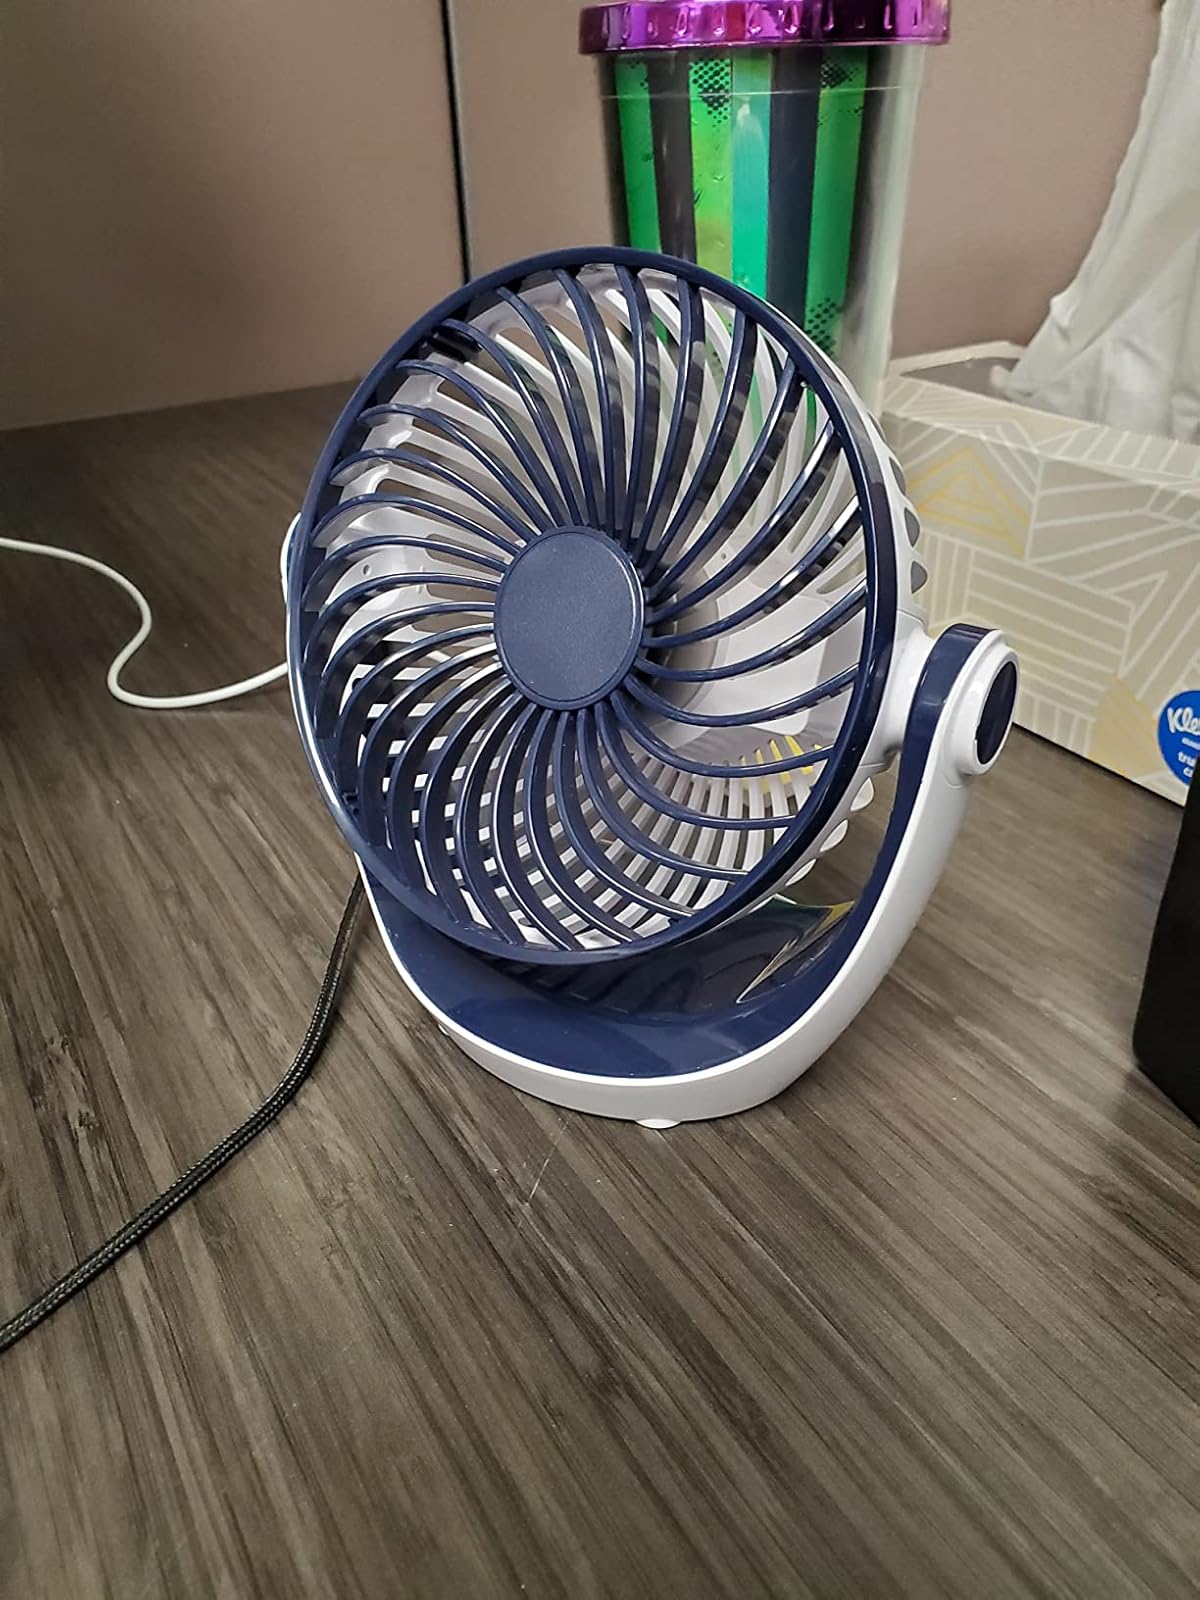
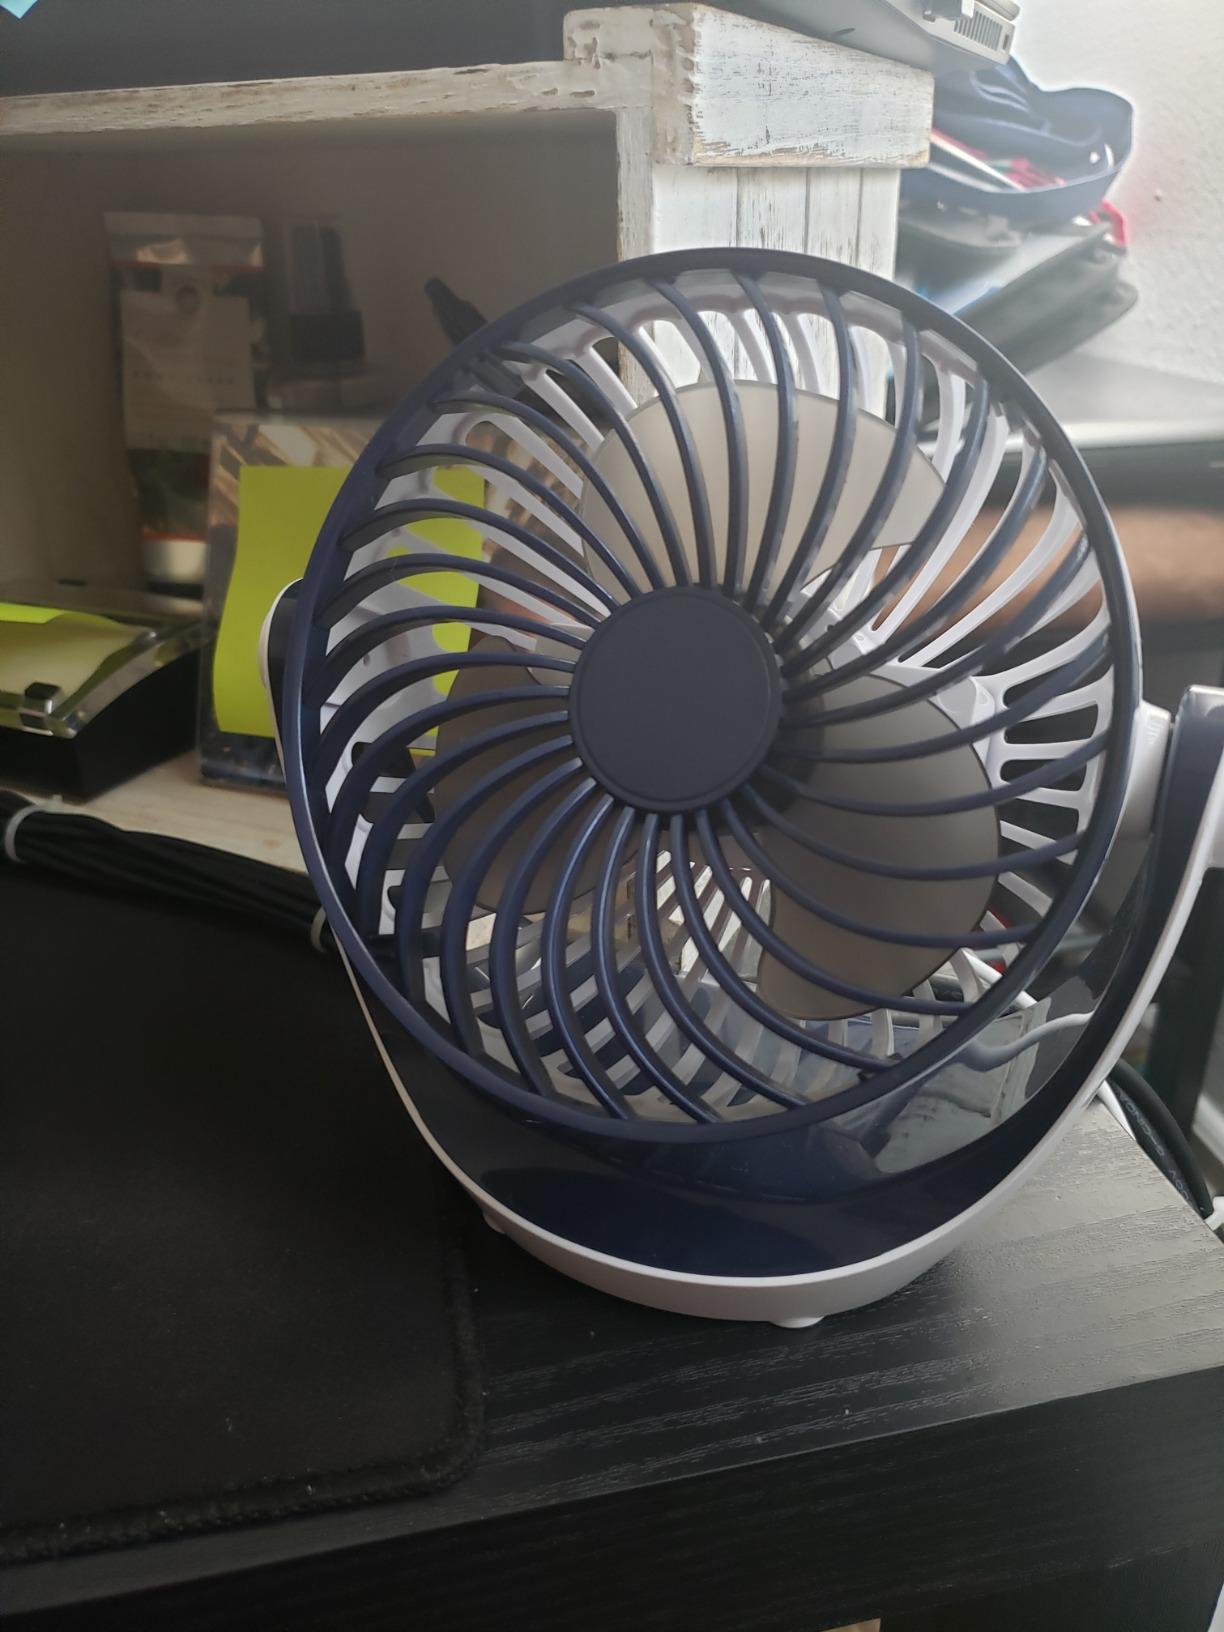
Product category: fan
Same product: yes